Capicorb

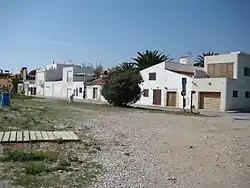
View of Capicorb

Capicorb (also written Cap i Corb, Capicorp or Cap i Corp) is a seaside village in the Valencian Community located on the Costa del Azahar along the eastern Mediterranean coast of Spain in the province of Castelló. This town falls within the municipal limits of Alcala de Xivert along with neighboring Alcossebre and Les Fonts (Las Fuentes). It is the southernmost village of the municipal term, at the boundary with Torreblanca.